Trowbridge Square Historic District

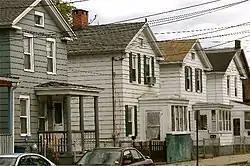
Houses north side of Trowbridge Square (1860s).

Trowbridge Square Historic District, originally known as Village of Spireworth and Mount Pleasant, is a well-preserved 19th-century neighborhood in the Hill section of New Haven, Connecticut. Roughly bounded by Columbus, Howard, and Union Avenues, and Church Street on the east, the area was laid out in 1830 and developed as a working-class neighborhood. It retains its historic streetscape, and many original buildings, representing modest versions of a diversity of mid-to-late 19th century styles. The district was listed on the National Register of Historic Places in 1985.